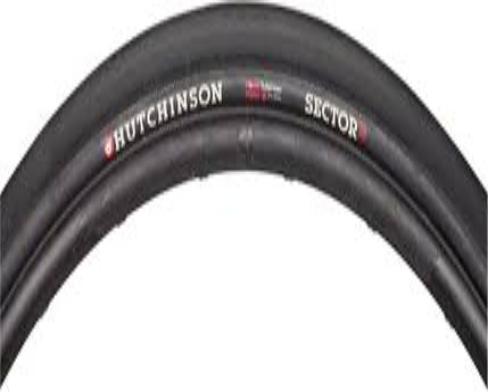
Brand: hutchinson tires
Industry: Transportation